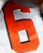
Number: 6